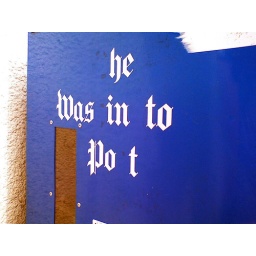
A remix of &amp;quot;The Washington Post&amp;quot; on a paper box in Harrisonburg, VA